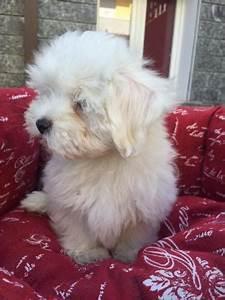
dog